Mike Gallagher (American politician)

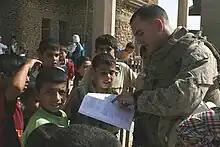
1st Lt. Mike Gallagher reading a book to children at Al Moaine Elementary School in Rawah, Iraq, 13 October 2008

Gallagher was an intelligence officer in the United States Marine Corps, serving seven years (2006–13) on active duty. He twice deployed to the Al Anbar Province, Iraq, serving on General David Petraeus's CENTCOM Assessment Team, both as a commander of intelligence teams in Al-Qa'im near the Syrian border.